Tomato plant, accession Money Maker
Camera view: bottom (45 deg); turntable rotation: 180 degrees
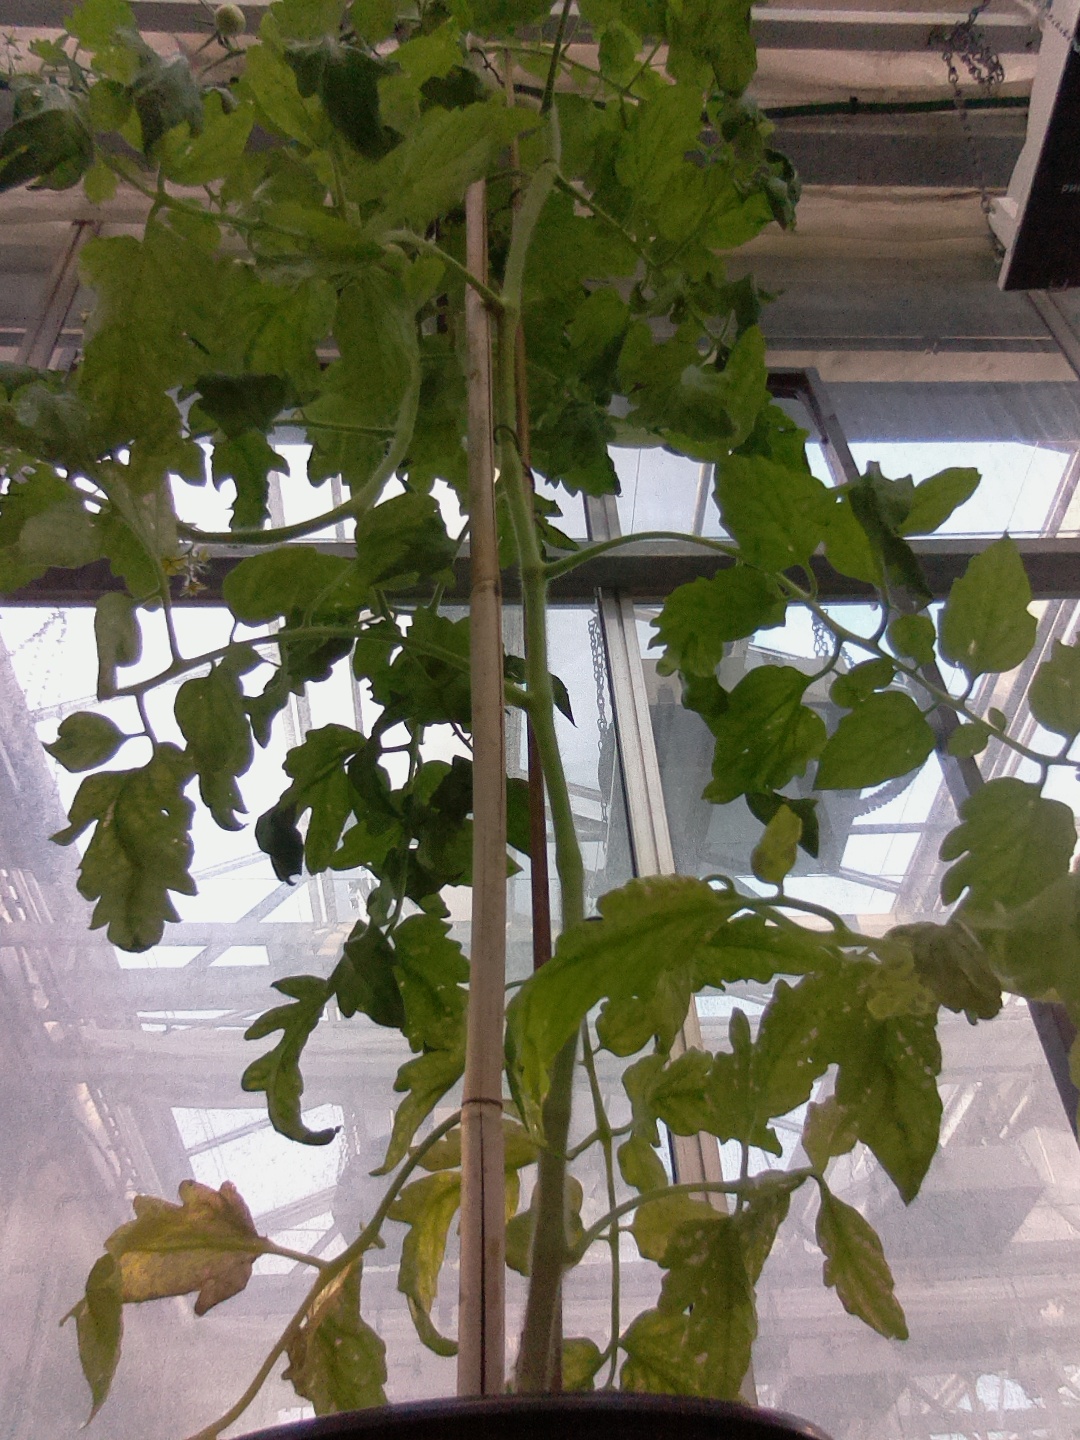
BBCH growth stage 71: 10%-20% of final fruit size